Demis Roussos

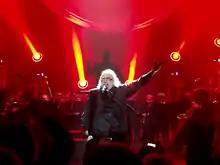
Roussos in Kyiv, 2010

Roussos continued to record and tour. In 2002 he toured England when a "best of" collection he made, "Forever and Ever – Definitive Collection", reached no. 17 on the UK Albums Chart